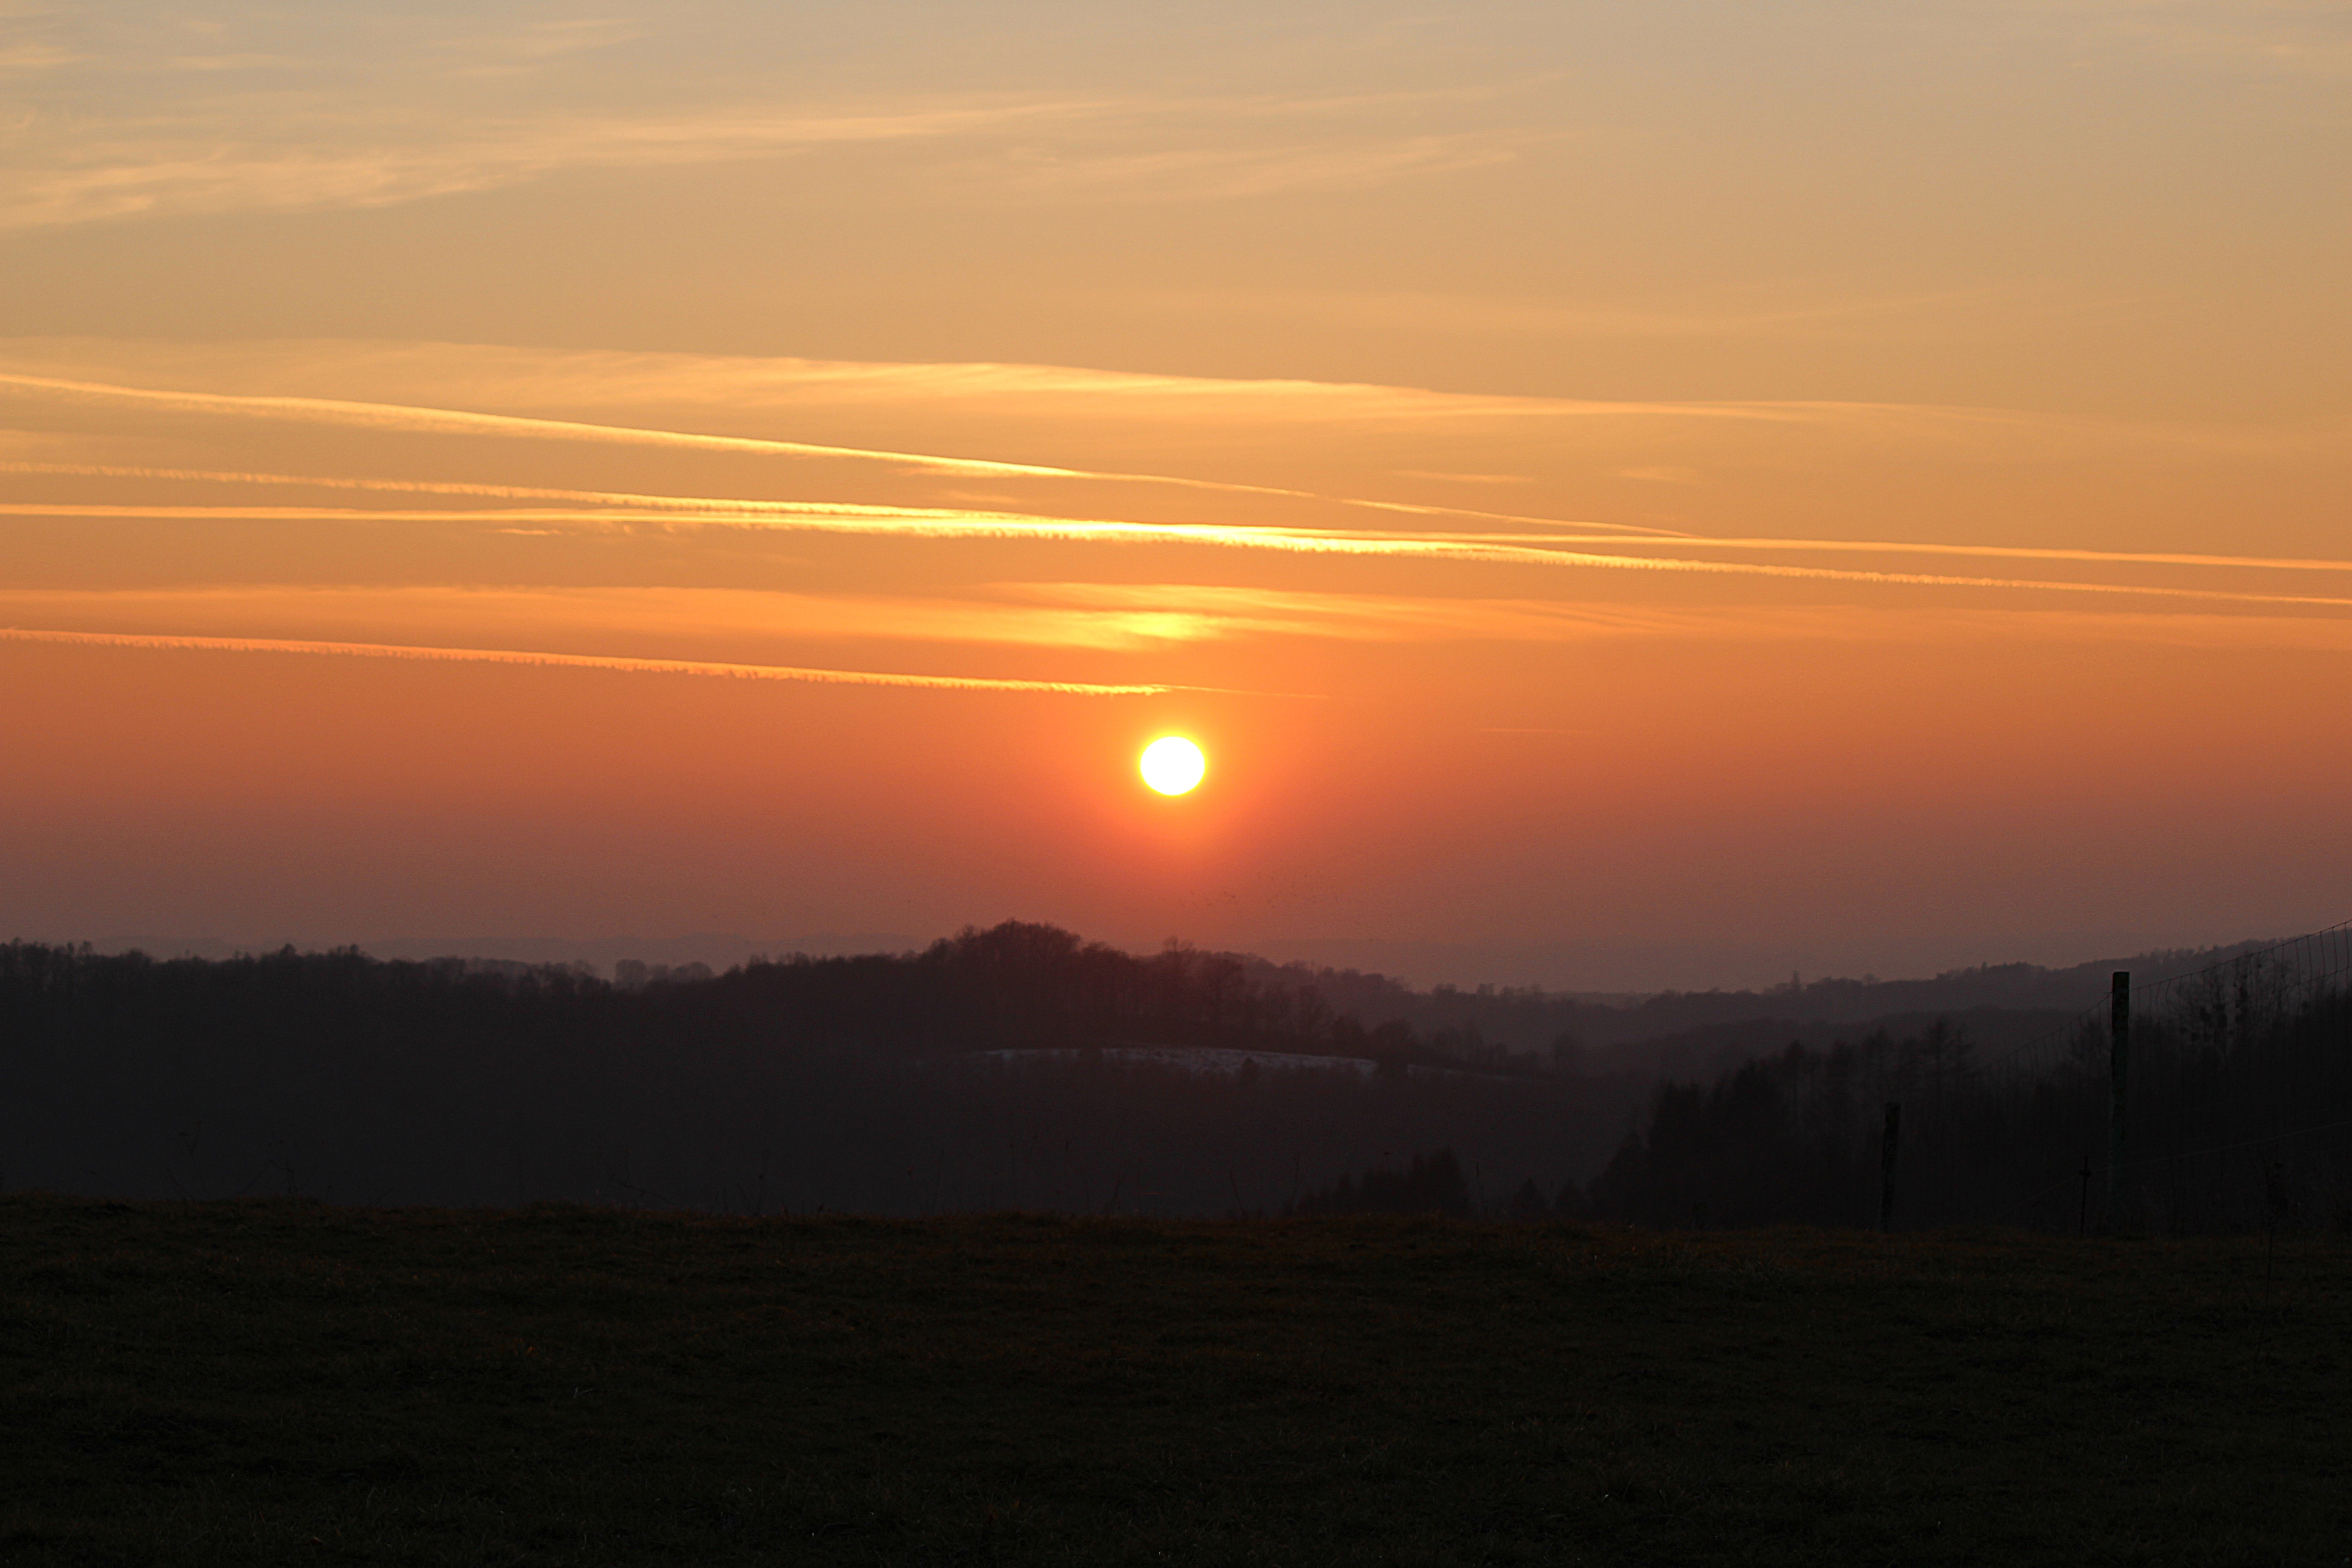
horizon, cloud, sun, sunrise, sunset, sunlight, morning, hill, dawn, atmosphere, dusk, evening, plain, abendstimmung, afterglow, evening sky, atmospheric phenomenon, red sky at morning